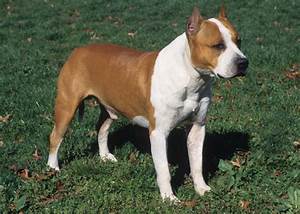
Label: dog